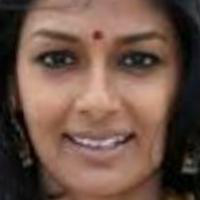
Age group: age 31-40